Michael Tilson Thomas

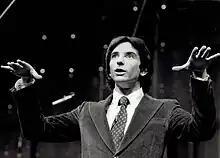
Thomas conducting the New York Philharmonic Young People's Concert, 1977.

Between 1971 and 1977, he also conducted the series of Young People's Concerts with the New York Philharmonic as well as the Young Musicians Foundation Debut Orchestra based in Los Angeles. From 1981 to 1985, he was principal guest conductor of the Los Angeles Philharmonic Orchestra. During a 1985 performance of Mahler's Eighth Symphony at the Hollywood Bowl, a (police) helicopter flew over the venue, disrupting the concert. Tilson temporarily left the stage.